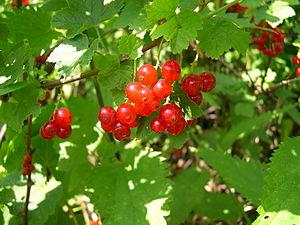
La groseille (nom scientifique Ribes rubrum) en Belgique à Hamois.
La soupe aux fruits rouges est un dessert qui mêle les notes sucrées et acidulées des petits fruits aux arômes plus élaborées des vins, vin rouge, vin rosé, vin blanc, vin doux naturel ou crémant. La soupe se présente en verrine ou coupe individuelle décorée d'une feuille de menthe.
Les Alpes sont une chaîne de montagnes qui s'étend en Europe, recouvrant la frontière nord de l'Italie, le Sud-Est de la France, Monaco, la Suisse, le Liechtenstein, l'Autriche, le Sud de l'Allemagne et la Slovénie.
La groseille est une baie de couleur rouge-rosée. C'est le fruit du groseillier, en particulier des espèces Ribes rubrum, Ribes uva-crispa et Ribes nigrum… de la famille des Grossulariaceae.